John Neff (musician)

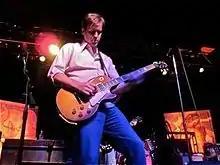
Neff playing guitar

John Neff is an American musician based in Athens, Georgia. He is most known for playing guitar and pedal steel guitar.